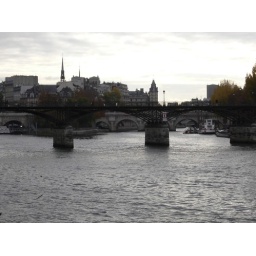
Pont Des Arts bridge on the river Seine in Paris.